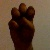
The image shows a hand gesture representing the letter 'E' in Indian Sign Language.